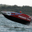
Label: ship